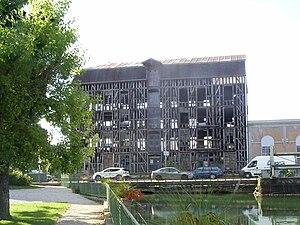
La minoterie Charrier, aussi appelée moulin de Bar-sur-Seine, est une ancienne minoterie située sur un bras de la Seine à Bar-sur-Seine dans l’Aube, en France. Construite à l’emplacement d’un moulin d’origine ancienne, la minoterie à pans de bois du milieu du XIXᵉ siècle est la dernière de ce type de grands moulins ayant existé dans la région. Abandonnée durant de longues années, son état de dégradation avancée fait qu’elle est considérée « Patrimoine en péril » en 2019.